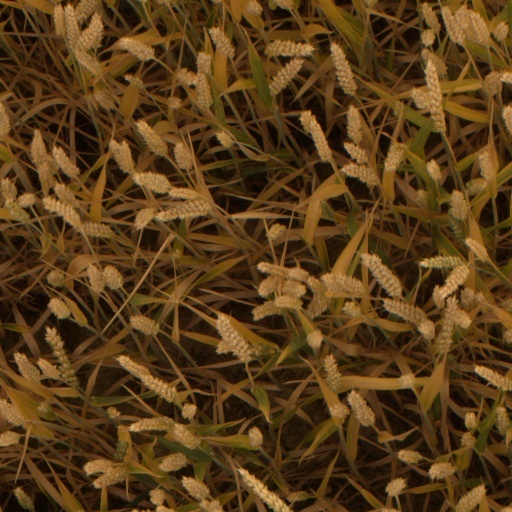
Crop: wheat